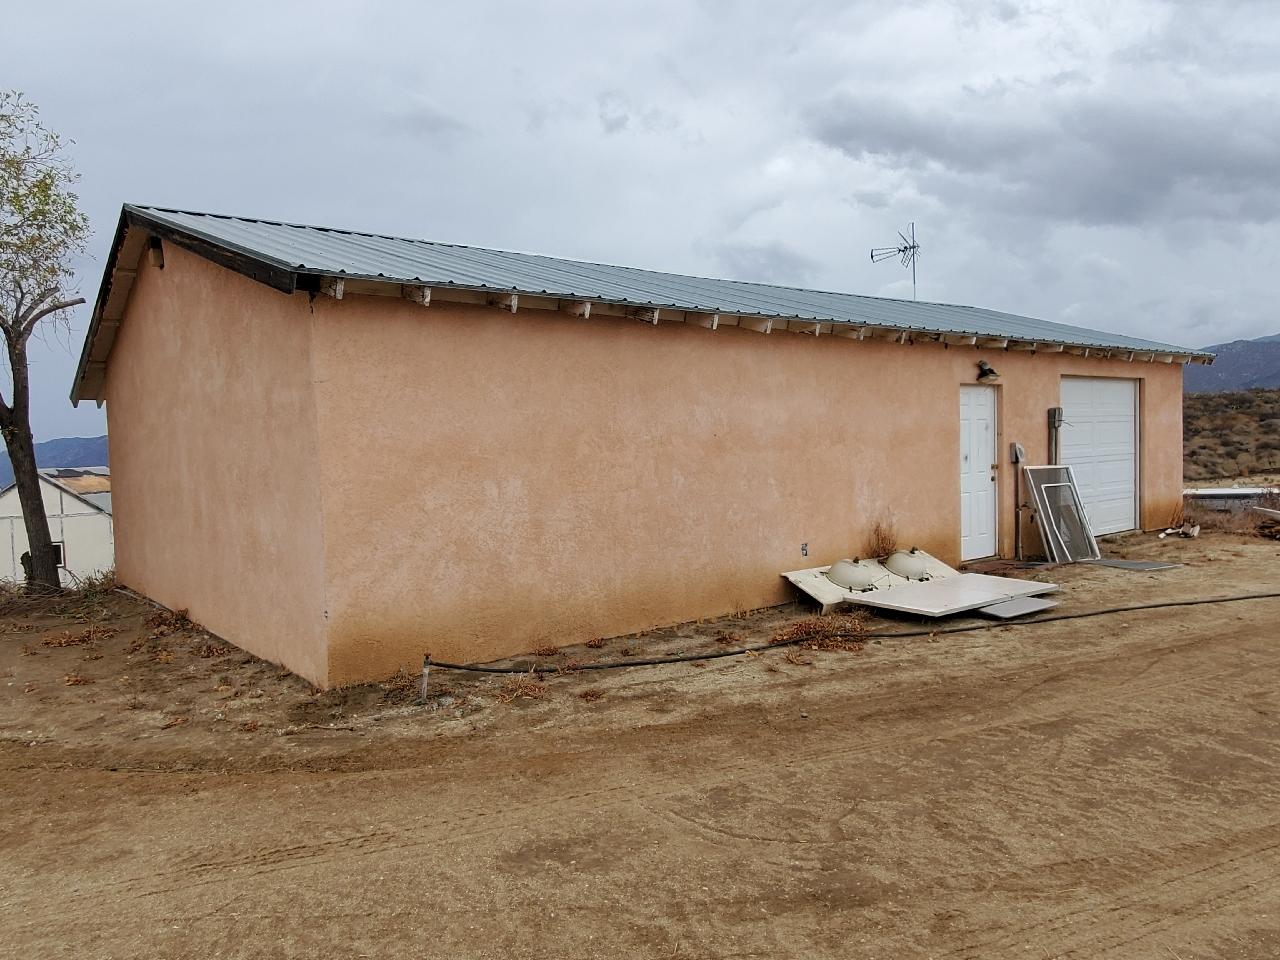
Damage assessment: no_damage